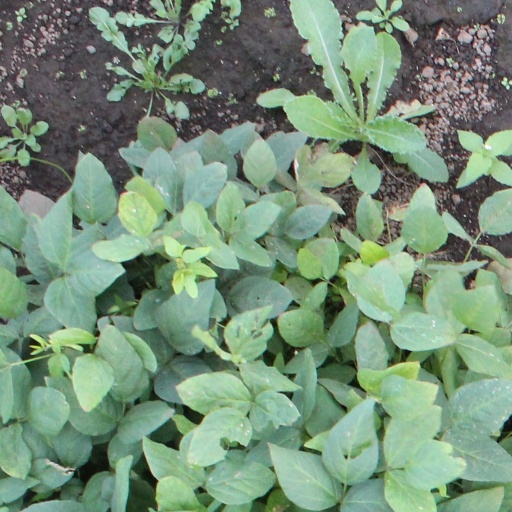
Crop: soybean